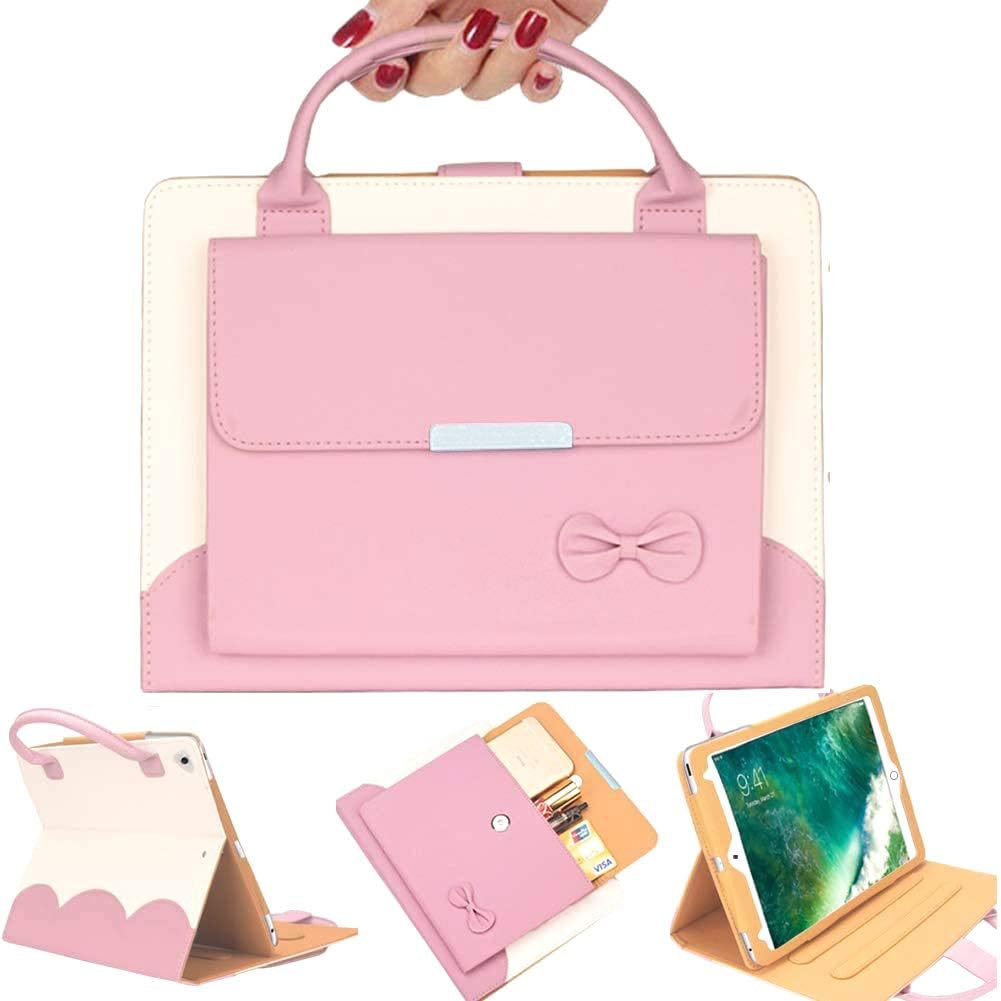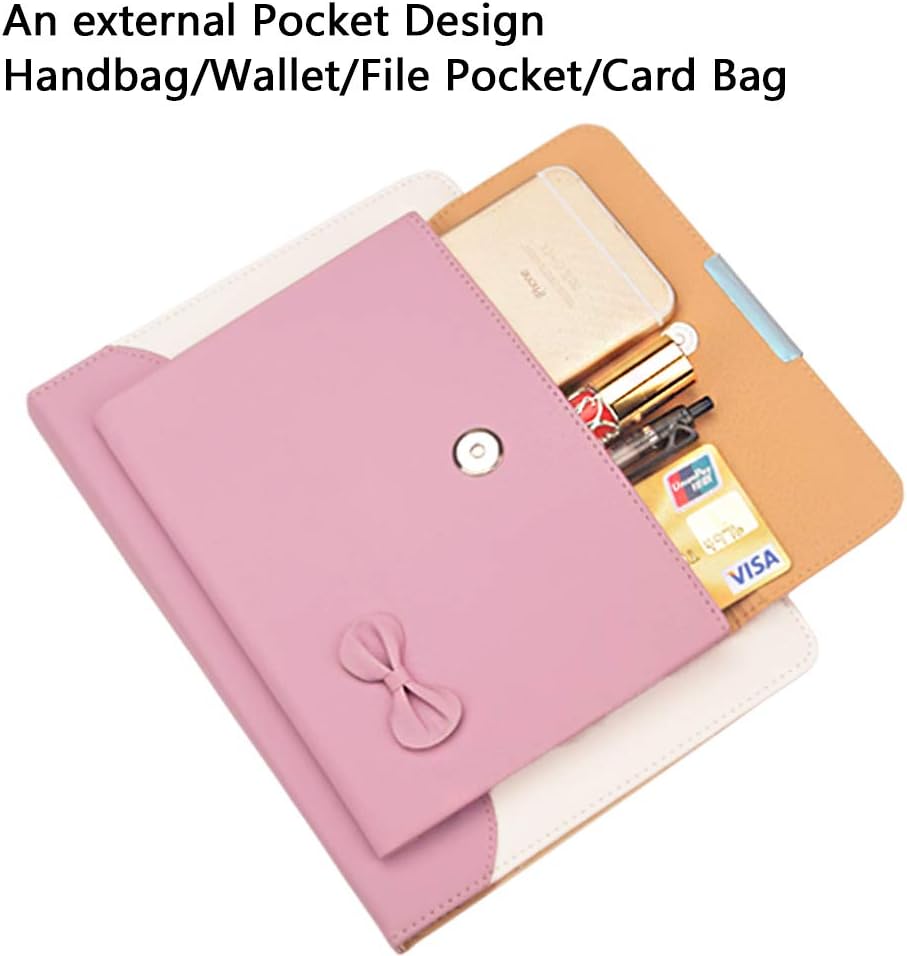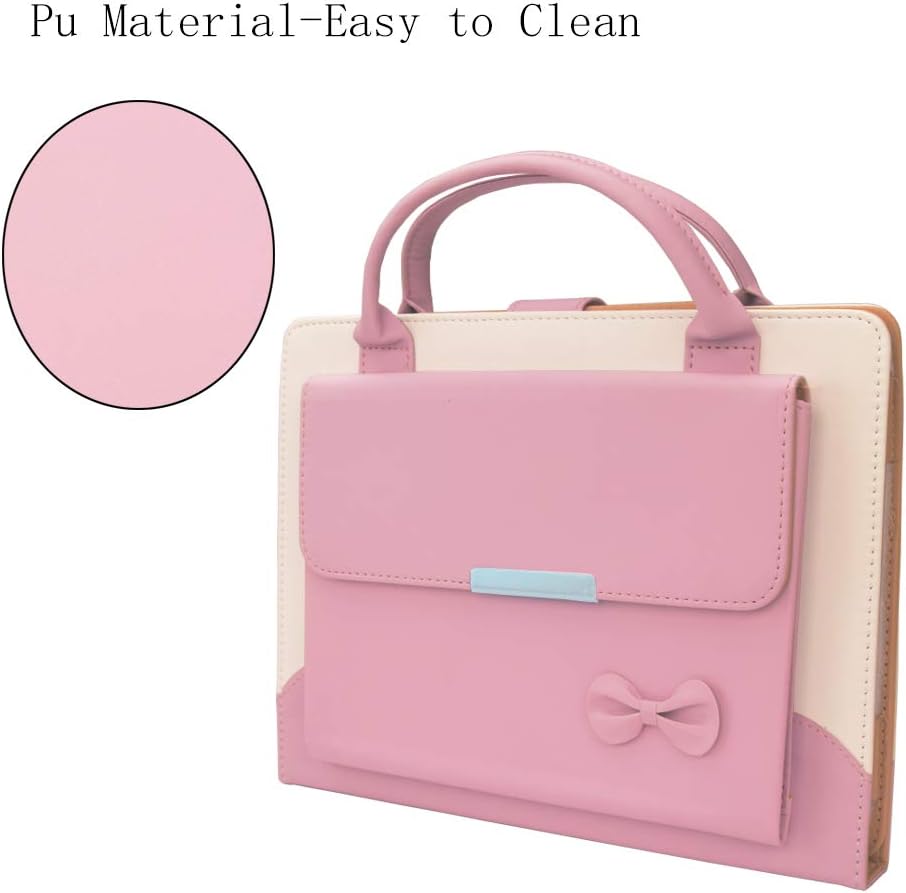
Handbag Magnetic Stand Case Cover with Auto Sleep/Wake Function Pink for iPad 10.2 2020 / 2019 iPad Pro 10.5 2017 Released, iPad Air 10.5 inch (3rd Gen) 2019
Category: Cell Phones & Accessories
Why Choose FEENM Case? We make sure provide all high quality products All FEENM products have been strictly inspected before shipping to ensure that all products are in good condition. - Top Quality: Luxury PU leather with its unique texture, makes you look polished and professional. - Easy to Carry: Compact and lightweight, convenient for carrying your iPad to anywhere . - Hands-Free Stand Viewing:/b> Watch movies/videos with the total hands free experience using the foldout viewing Stand. - All Protection : It protects your iPad from fingerprints, scratches, dusts, collisions and abrasion.Precise cut allows full access to all ports, functions and buttons. Features: An external Pocket and Handle Design: Package Content : 1 x iPad Case( for 2019 Apple iPad 10.2" 7th Generation (Model Number: A2197 / A2198 / A2200))& iPad Pro 10.5 inch 2017/iPad Air 3rd Generation 2019 If any questions,please feel free to contact us .We are always here to be helpful.
Features: FEENM leather case is fit Handbag Magnetic Stand Case Cover with Auto Sleep/Wake Function Pink for iPad 10.2 2020 / 2019 iPad Pro 10.5 2017 Released, iPad Air 10.5 inch (3rd Gen) 2019 | Handbag/Wallet/File pocket/Card bag feature: An external pocket design allows you to store files, cell phones, cards, notes or bills, which provides convenience for you while travelling or business trip. | Built-in magnetic strip provides auto sleep/wake feature. Cut outs allow access to charge port and speakers. Headphones jack and volume can be accessed while in case. | Premium composition leather offer great protection against daily use; Classic and professional design, solid construction. | Slim and portable design,beautiful and lovely very much! protecting your iPad from scratches, drop and providing you an easier lifestyle with our quality leather case.